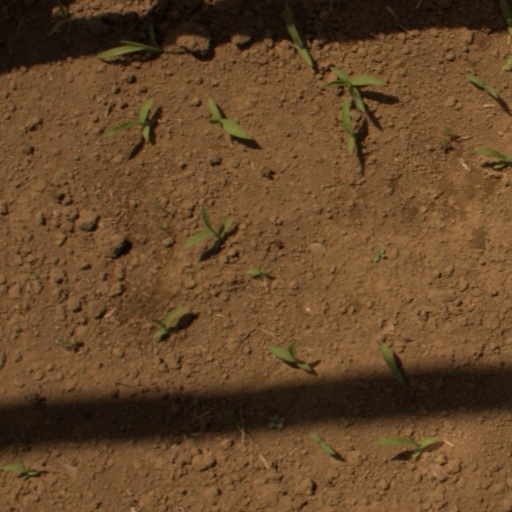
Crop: Jerusalem artichoke